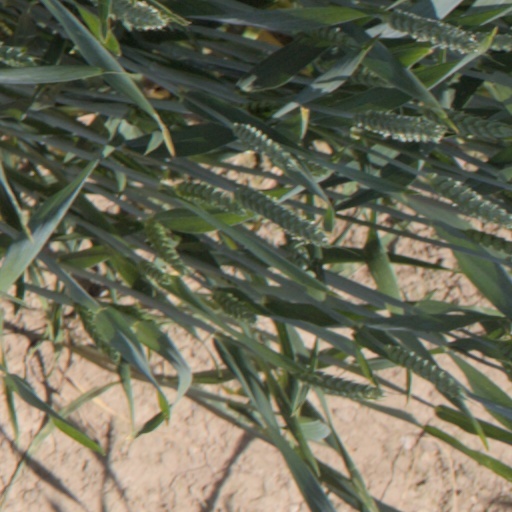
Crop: wheat